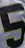
Number: 5